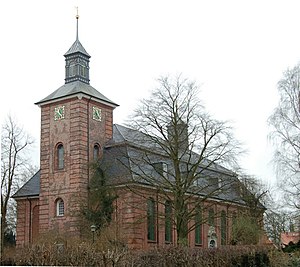
Uetersen kloster
Klosterkirken
Uetersen kloster er et kloster i Kreis Pinneberg i Holsten i delstaten Slesvig-Holsten. Det var oprindeligt et nonnekloster under Cistercienserordenen. Klosteret blev oprettet i 1234 og lå dengang ved den yderste ende. Efterhånden voksede den lille by Uetersen op omkring klosteret.